Before We Get Married

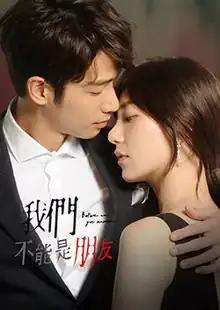
Official poster

Before We Get Married is a 2019 Taiwanese romance TV series created and produced by Gala Television and Jason's Entertainment. The story is adapted from an original novel of the same title, penned by the screenwriter Fang-Yun Tsai 蔡芳紜, or also known by her pen name Ayamei 阿亞梅, who is also the screenwriter of popular Taiwanese series "Love @ Seventeen" and "Boysitter". Directed by Feng Kai, the series stars Jasper Liu and Puff Kuo as the main cast, both are reunited for the second time after Taiwanese series "Pleasantly Surprised". Filming began in September 2018.